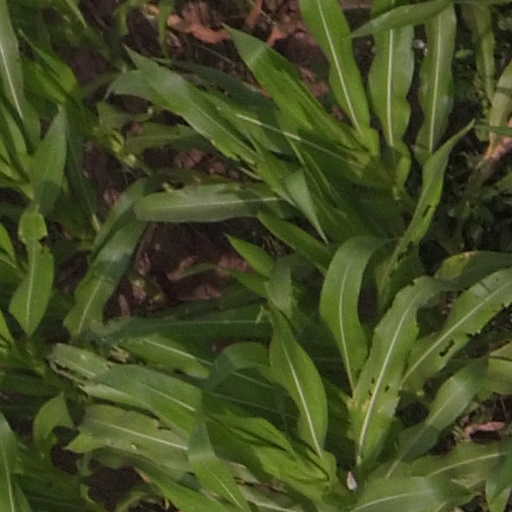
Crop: maize; corn